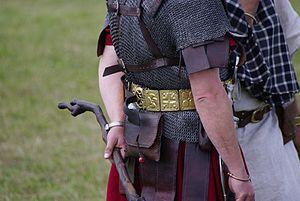
Détail de la partie arrière de l'équipement d'un centurion romain lors de la 10ème édition des Arverniales le 24 juillet 2011 sur le plateau de Gergovie, Puy-de-Dôme.